Fiberfab

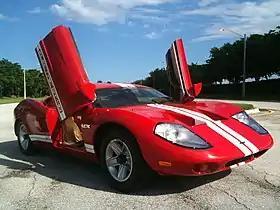
EVGT-40 Valkyrie conversion

In 1984 a company called Motorstyle began operating in Bristol. Their first product was called the "Seraph Sports Racer", and was a mid-engined car with a spaceframe chassis and very boxy styling. The company later changed their name to Seraph Cars, and in 1985 began making a modified version of the Bonito under the direction of John Grossart.